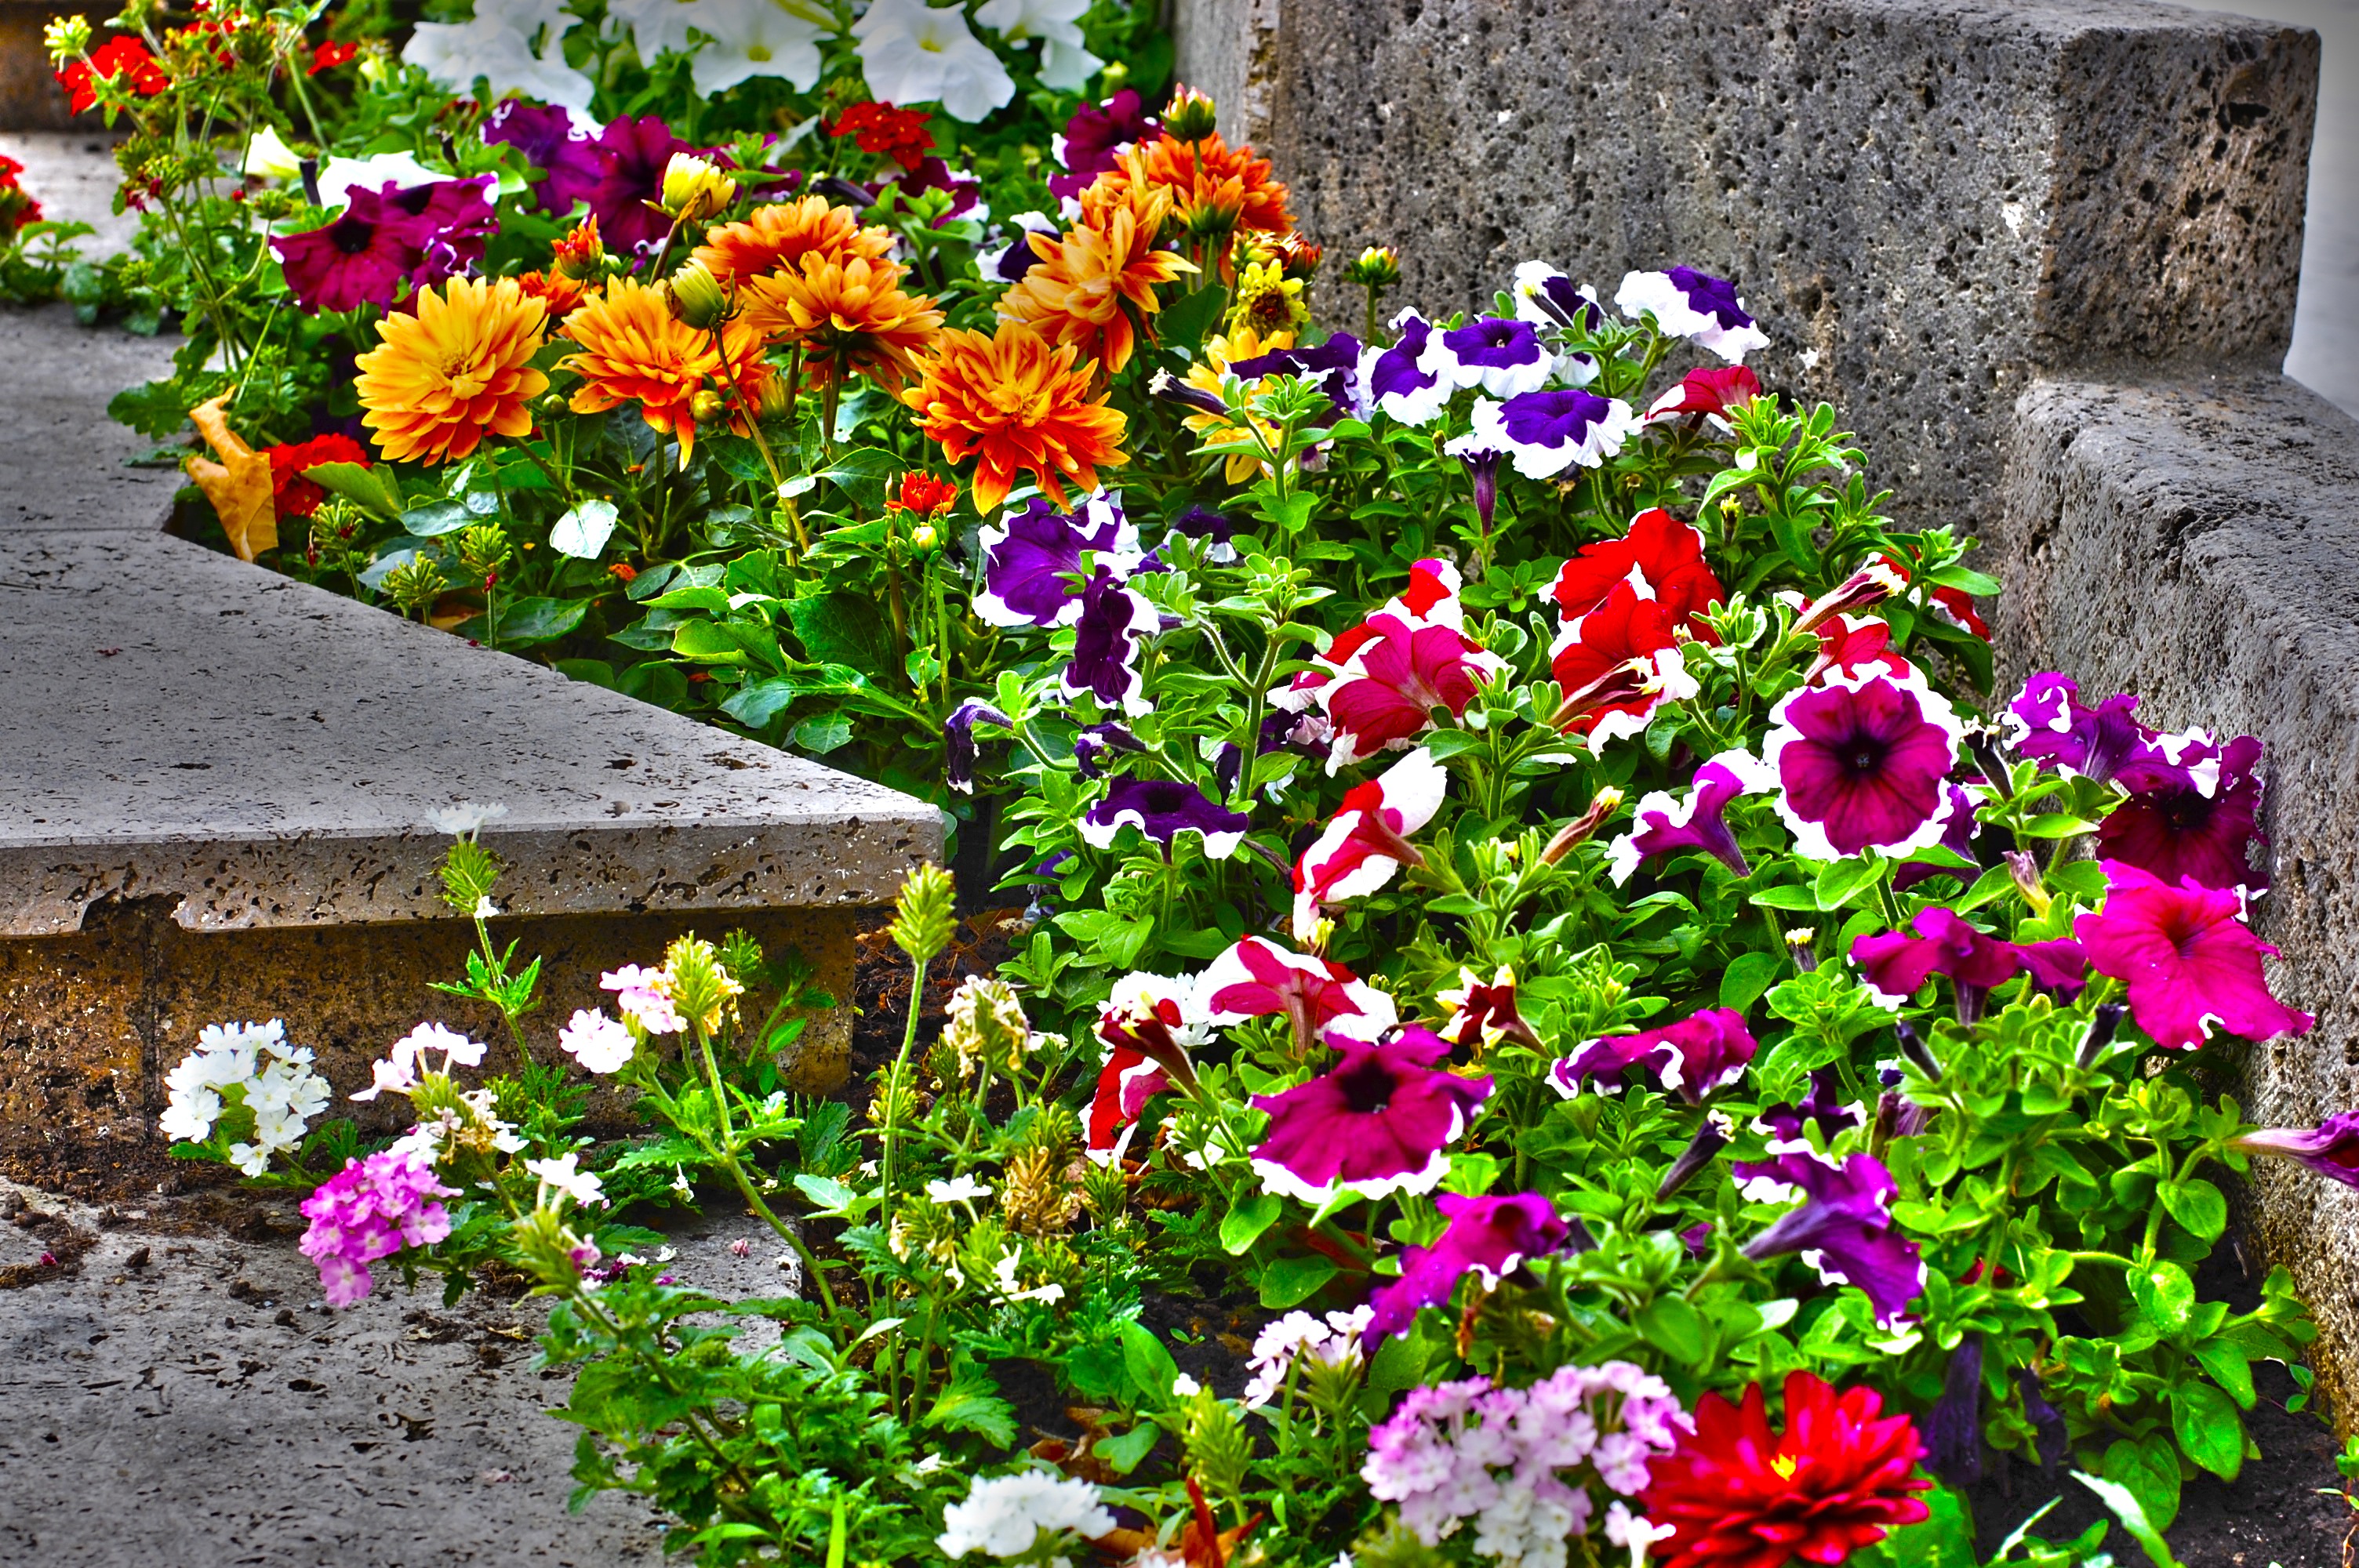
nature, plant, lawn, flower, spring, botany, garden, flora, wildflower, flowers, shrub, yard, flower garden, floristry, pansy, flowering plant, annual plant, land plant, violet family